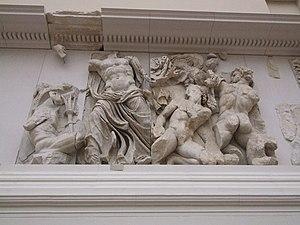
Porphyrion est le roi des géants. Il est conçu pour tuer Zeus, tout comme Typhon le père des monstres. Mais ils ne conclurent jamais d'alliances.
Le grand autel de Pergame, ou autel de Zeus à Pergame ou encore le Grand Autel, est un monument religieux élevé à l’époque hellénistique sur l’acropole de la ville de Pergame, sans doute au début du règne d’Eumène II. Ses frises monumentales, représentant une gigantomachie et l’histoire de Télèphe, constituent l’un des chefs-d’œuvre de la sculpture grecque antique et représentent l’apogée du « baroque hellénistique ». L’autel fit, à une époque, partie de la liste des merveilles du monde.